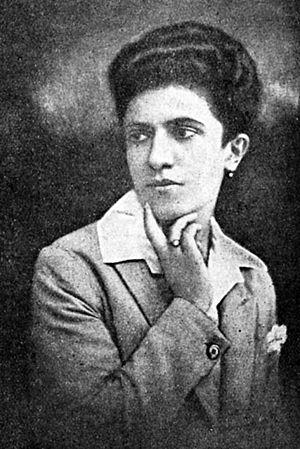
L'Organisation révolutionnaire intérieure macédonienne, abrégé en VMRO, ou en français ORIM, est une organisation politique, militaire et révolutionnaire active dans les territoires ottomans d'Europe de la fin du XIXᵉ siècle au début du XXᵉ siècle.
Mara Bouneva, née à Tetovo en 1902 et morte le 14 janvier 1928 à Skopje est une révolutionnaire bulgare, originaire de Macédoine.